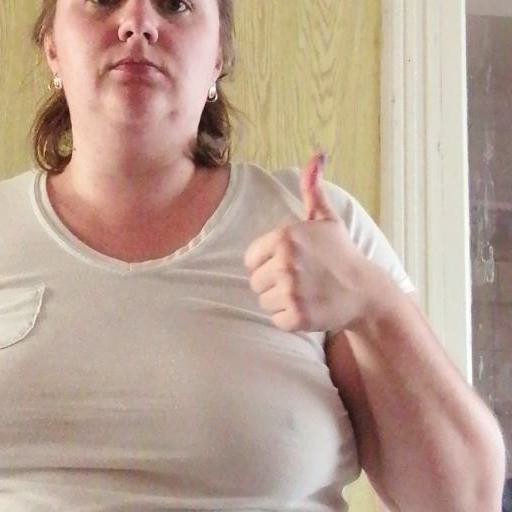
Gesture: like